Tektite

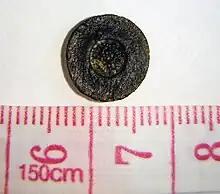
A very rare aerodynamically shaped Australite – Shallow Bowl

On the basis of morphology and physical characteristics, tektites have traditionally been divided into four groups. Those found on land have traditionally been subdivided into three groups: (1) splash-form (normal) tektites, (2) aerodynamically shaped tektites, and (3) Muong Nong-type (layered) tektites. Splash-form and aerodynamically shaped tektites are only differentiated on the basis of their appearance and some of their physical characteristics. Splash-form tektites are centimeter-sized tektites that are shaped like spheres, ellipsoids, teardrops, dumbbells, and other forms characteristic of isolated molten bodies. They are regarded as having formed from the solidification of rotating liquids, and not atmospheric ablation. Aerodynamically shaped tektites, which are mainly part of the Australasian strewn field, are splash-form tektites (buttons) which display a secondary ring or flange. The secondary ring or flange is argued as having been produced during the high-speed re-entry and ablation of a solidified splash-form tektite into the atmosphere. Muong Nong tektites are typically larger, greater than 10 cm in size and 24 kg in weight, irregular, and layered tektites. They have a chunky, blocky appearance, exhibit a layered structure with abundant vesicles, and contain mineral inclusions, such as zircon, baddeleyite, chromite, rutile, corundum, cristobalite, and coesite.